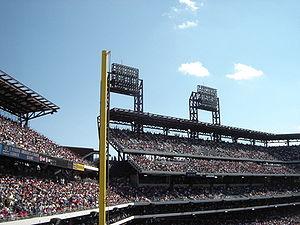
Le Citizens Bank Park est un stade de baseball situé dans le sud de Philadelphie près du Lincoln Financial Field et du Wachovia Center en Pennsylvanie.